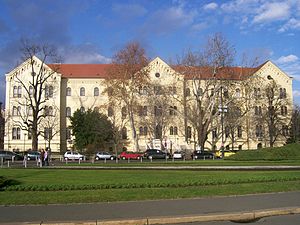
Kroatien / Uddannelse
Zagreb Universitet er det største og ældste kroatiske universitet.
Kroatien er et land i Centraleuropa og tidligere republik i Jugoslavien. Landets areal udgør 56.542 km². Kroatien omfatter den dalmatiske kyst, øerne i Adriaterhavet og Slavonien – en del af den nordlige lavslette i det tidligere Jugoslavien. Mod nord grænser Kroatien op til Slovenien, mod syd til Bosnien og Hercegovina, Montenegro og Serbien, mod vest til Adriaterhavet, og mod øst også til Serbien og Montenegro. Et af de mest besøgte steder, foruden Adriaterhavets kyst, er Plitvice-søerne.